Banda Ahenkro

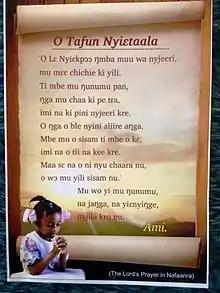
The Lord's Prayer in Nafaanra

Banda Ahenkro is a town located in the west-northern of Bono region, Ghana, near the border of Ivory Coast. Its geography provided a home for numerous groups seeking shelter from across West Africa during the slave trade era. The original name of the settlement was Serminakuu meaning groups of 'grasses'. This name was changed to Banda, which is a corruption of 'Woanda' meaning 'they did not sleep'. Ancestors of Banda Ahenkro were allies of the Asante kingdom during wars and they provided a military force that virtually refused to sleep during at-war times. This is because they were predominantly Muslims and were found praying throughout the night. Later, 'woanda' was also corrupted by the Bono neighbours to become Banda. The settlement evolved to become the chief town or 'Ahenkro' within a collection of Nafana communities.